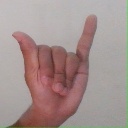
अक्षर: य